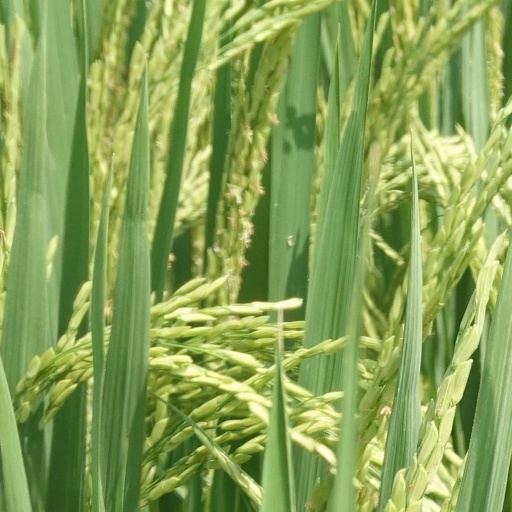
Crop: rice